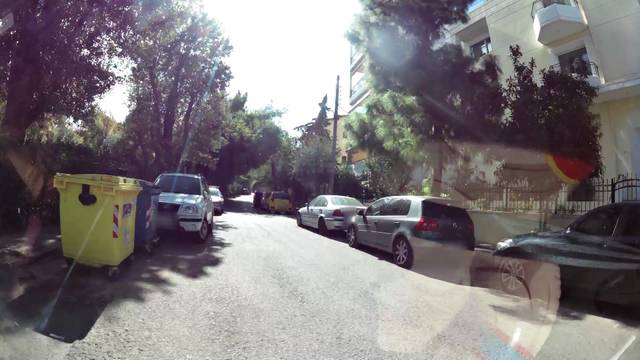
Region: Greece
Coordinates: 38.01, 23.802